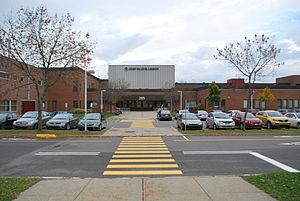
Cégep de Lévis-Lauzon.
Le Cégep de Lévis, auparavant Cégep de Lévis-Lauzon est un collège d'enseignement général et professionnel institué en 1969. Le campus est situé à Lévis dans l'arrondissement Desjardins